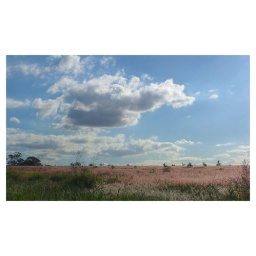
A field in Moggill. Now it's all houses